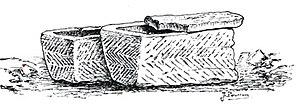
Dessin exécuté par J. Poussin auteur du site
Vaas est une commune de France située dans le département de la Sarthe et la région des Pays de la Loire, peuplée de 1 510 habitants.